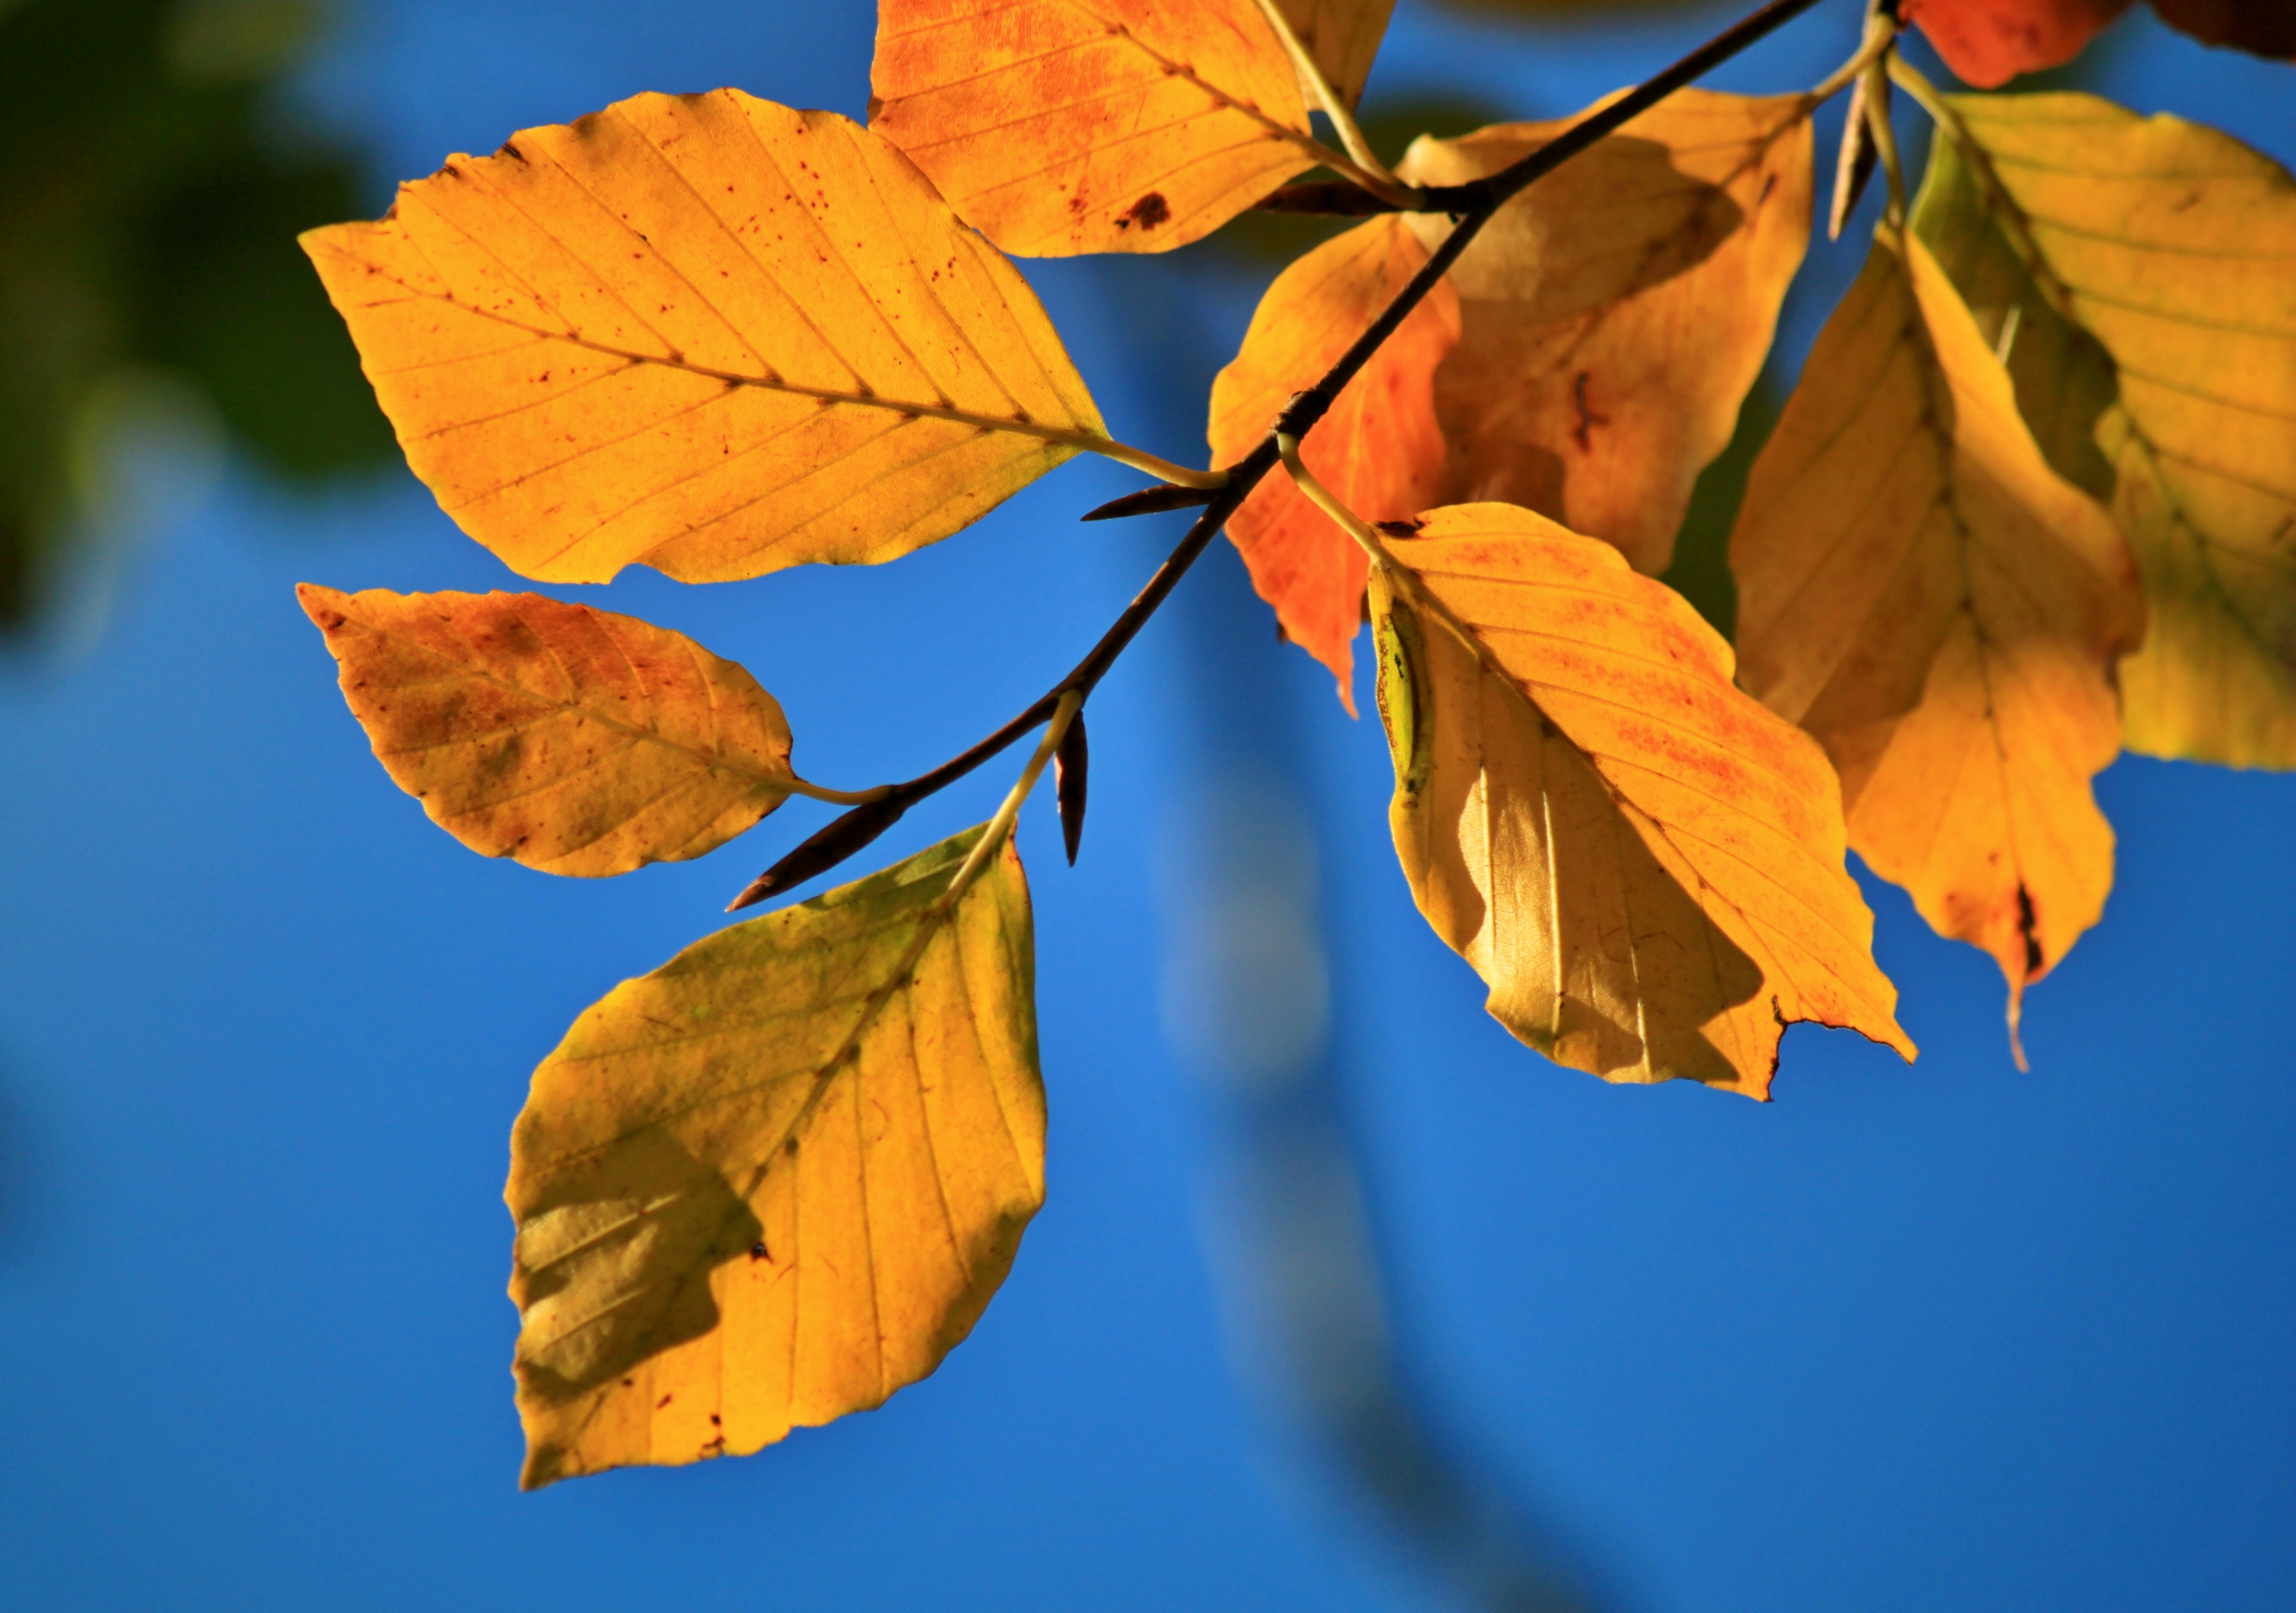
tree, nature, branch, plant, sunlight, leaf, flower, petal, golden, color, autumn, botany, yellow, lighting, flora, season, maple tree, maple leaf, blue sky, close up, autumn mood, emerge, deciduous tree, leaves, october, fall color, fall foliage, golden autumn, herbstimpression, beech, macro photography, colorful leaves, flowering plant, beech leaves, plant stem, woody plant, autumn branch